ASMR

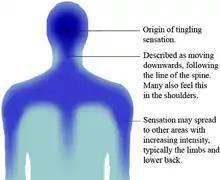
An illustration of the route of ASMR's tingling sensation

An autonomous sensory meridian response (ASMR) is a tingling sensation that usually begins on the scalp and moves down the back of the neck and upper spine. A pleasant form of paresthesia, it has been compared with auditory-tactile synesthesia and may overlap with frisson. ASMR is a subjective experience of "low-grade euphoria" characterized by "a combination of positive feelings and a distinct static-like tingling sensation on the skin". It is most commonly triggered by specific auditory stimuli, and less commonly by intentional attention control and visual stimuli.